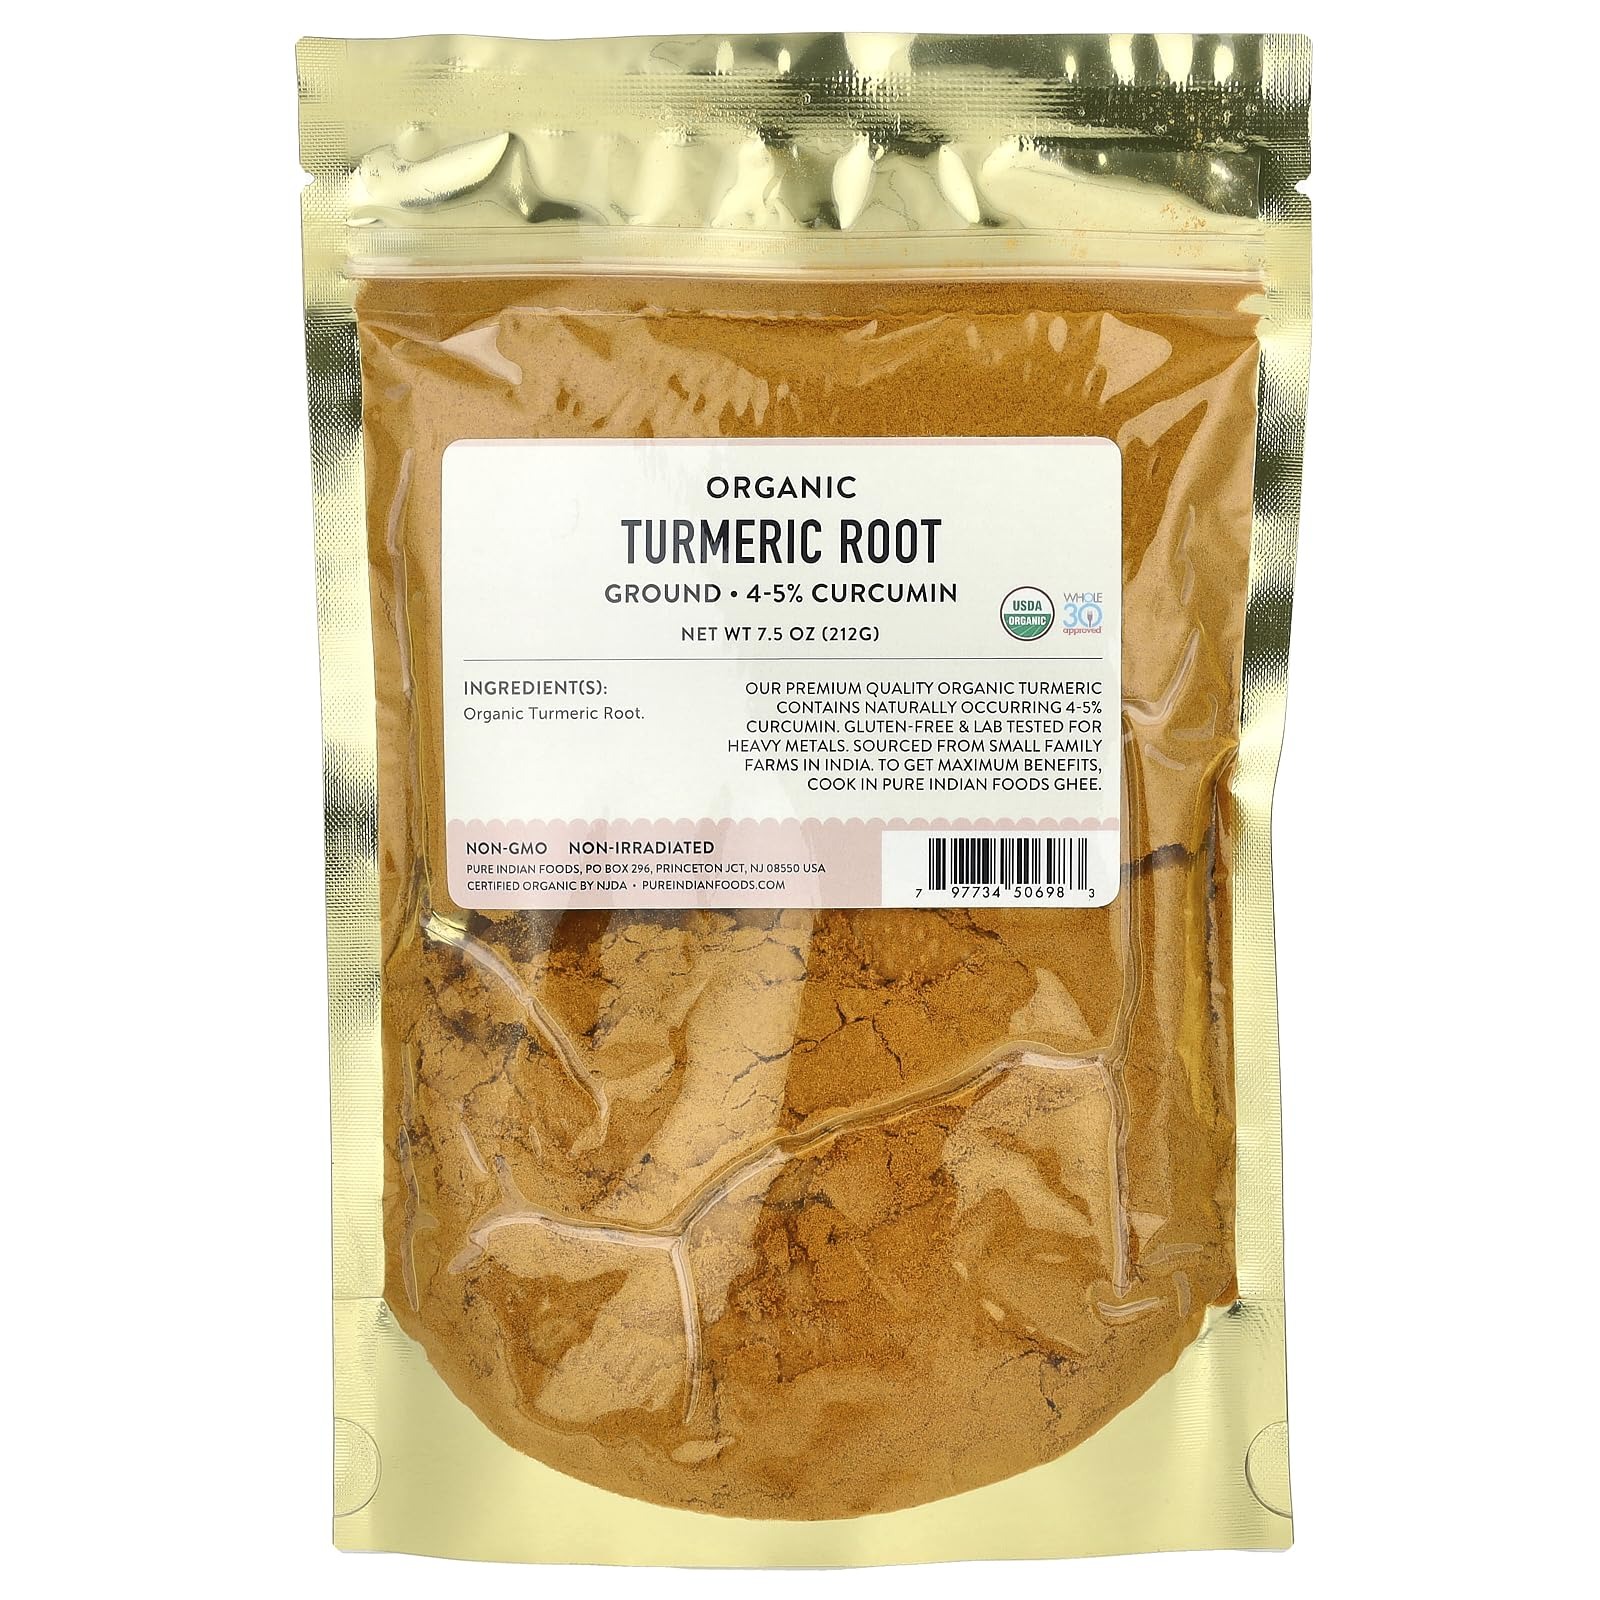
Item Name: Organic Turmeric Root Powder Spice - (High Curcumin 4-5%) No fillers or additives, Freshly Packed in 7.5 oz Resealable Bag (Pack of 1)
Bullet Point 1: Premium quality - naturally rich in curcumin (4% to 5%).
Bullet Point 2: 100% Pure and USDA Certified Organic. Batch Tested Gluten-Free.
Bullet Point 3: Lab tested at these leves: Lead < 0.25 ppm, Cadmium < 0.25 ppm, Arsenic < 0.25 ppm, Mercury < 0.01 ppm.
Bullet Point 4: Non-GMO, No Additives, No Preservatives, No Fillers. Lab tested for heavy metals.
Bullet Point 5: To get maximum benefits, cook it in Pure Indian Foods Ghee.
Product Description: Our Organic Turmeric powder is naturally high in curcumin, freshly ground, and ethically-sourced from small family farms. No fillers or additives. 100% pure. This special hand-picked variety is very potent with curcumin levels occurring naturally at 4-5%.
Value: 1.0
Unit: Count

Price: 15.97